Fairhaven, Ohio

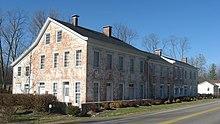
Bunker Hill House on State Route 177

Fairhaven is an unincorporated community in eastern Israel Township, Preble County, Ohio, United States. It lies along State Route 177 at its intersection with Israel-Somers Road. Four Mile Creek, which feeds into Acton Lake in southern Preble County, runs on the western edge of Fairhaven. It is located 10½ miles (17 kilometers) southwest of Eaton, the county seat of Preble County. The community is part of the Dayton Metropolitan Statistical Area. Fairhaven Church and Fairhaven Community Church are both located in Fairhaven along State Route 177. Fairhaven Community Church hosts a free annual Dinner Drama for the community. Fairhaven is home to the historic Bunker Hill house, a stop along the Underground Railroad.